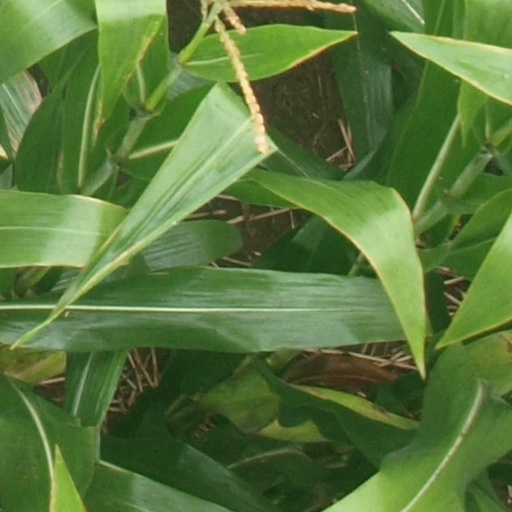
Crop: maize; corn